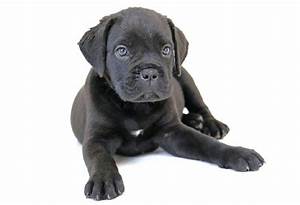
Label: cane